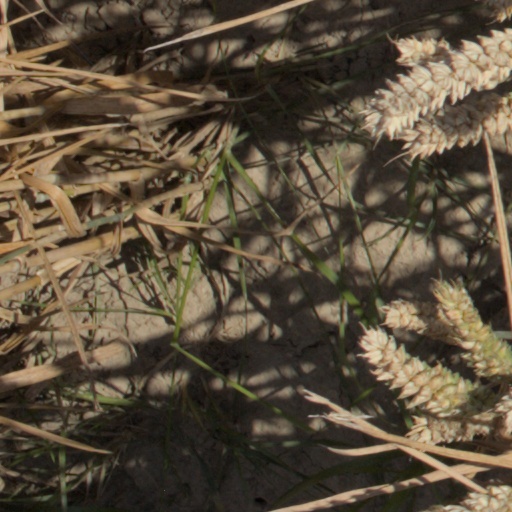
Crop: wheat